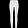
Label: Trouser